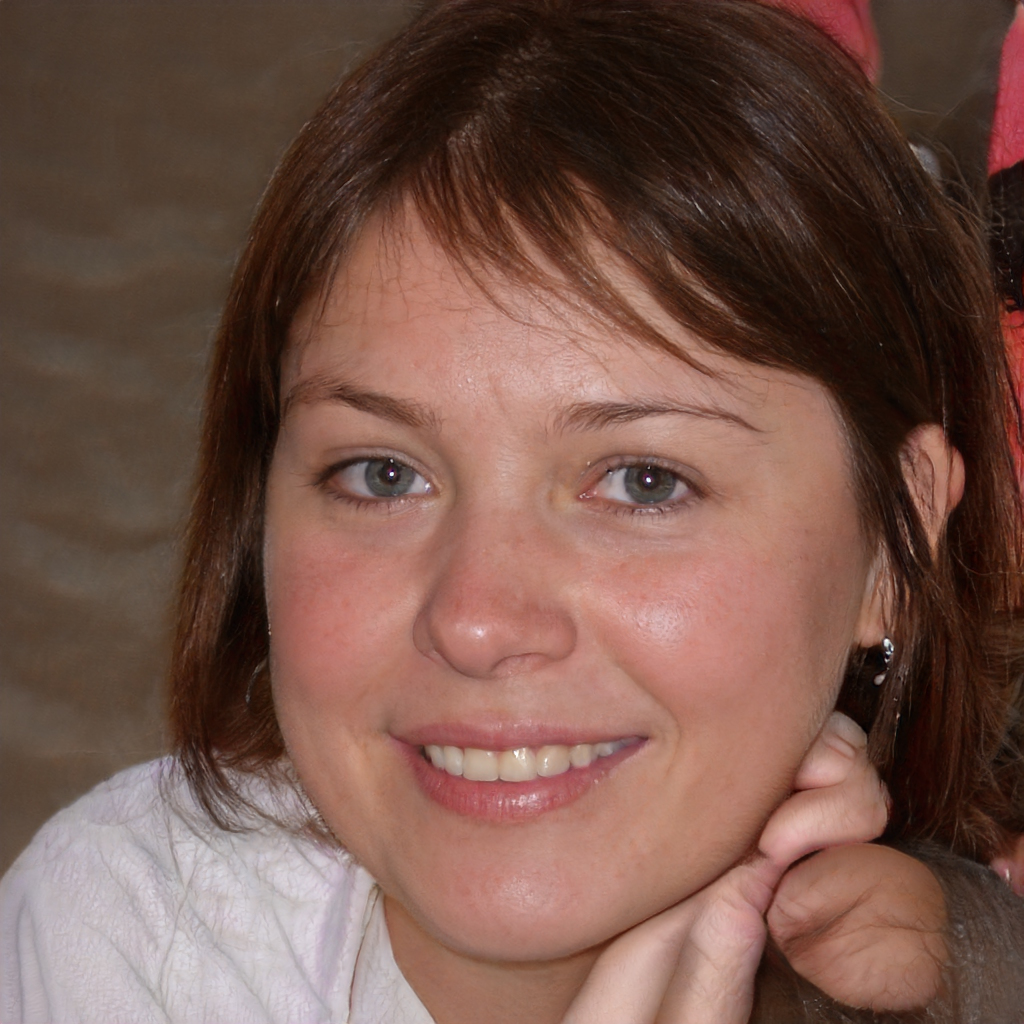
Gender: Female